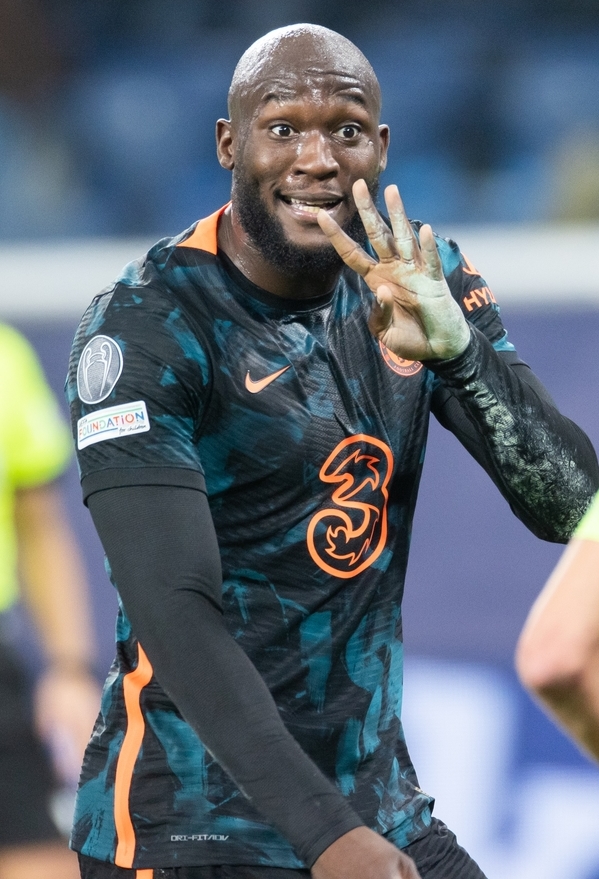
โรเมลู ลูกากู

| name = โรเมลู ลูกากู
| image = Romelu Lukaku 2021.jpg
| caption = ลูกากูขณะเล่นให้กับสโมสรฟุตบอลเชลซี|เชลซี เมื่อปี 2021
| fullname = โรเมลู เมนามา ลูกากู โบลินโกลี
| birth_place = แอนต์เวิร์ป เบลเยียม
| height = 1.90m
| position = กองหน้า|กองหน้าตัวเป้า
| currentclub = สโมสรกีฬาฟุตบอลนาโปลี|นาโปลี
| clubnumber = 11
| youthyears1 = 1999–2003
| youthclubs1 = สโมสรฟุตบอลรือเปิลโบม|รือเปิลโบม
| youthyears2 = 2003–2006
| youthclubs2 = สโมสรฟุตบอลเลียร์เซอ|เลียร์เซอ
| youthyears4 = 2006–2009
| youthclubs4 = ราชสโมสรกีฬาอันเดอร์เลคต์|อันเดอร์เลคต์
| years1 = 2009–2011
| clubs1 = ราชสโมสรกีฬาอันเดอร์เลคต์|อันเดอร์เลคต์
| caps1 = 73
| goals1 = 33
| years2 = 2011–2014
| clubs2 = สโมสรฟุตบอลเชลซี|เชลซี
| caps2 = 10
| goals2 = 0
| years3 = 2012–2013
| clubs3 = → สโมสรฟุตบอลเวสต์บรอมวิชอัลเบียน|เวสต์บรอมวิชอัลเบียน (ยืมตัว)
| caps3 = 35
| goals3 = 17
| years4 = 2013–2014
| clubs4 = → สโมสรฟุตบอลเอฟเวอร์ตัน|เอฟเวอร์ตัน (ยืมตัว)
| caps4 = 31
| goals4 = 15
| years5 = 2014–2017
| clubs5 = สโมสรฟุตบอลเอฟเวอร์ตัน|เอฟเวอร์ตัน
| caps5 = 110
| goals5 = 53
| years6 = 2017–2019
| clubs6 = สโมสรฟุตบอลแมนเชสเตอร์ยูไนเต็ด|แมนเชสเตอร์ยูไนเต็ด
| caps6 = 66
| goals6 = 28
| years7 = 2019–2021
| clubs7 = สโมสรฟุตบอลอินแตร์นาซีโอนาเลมีลาโน|อินเตอร์มิลาน
| caps7 = 72
| goals7 = 47
| years8 = 2021–2024
| clubs8 = สโมสรฟุตบอลเชลซี|เชลซี
| caps8 = 26
| goals8 = 8
| years9 = 2022–2023
| clubs9 = → สโมสรฟุตบอลอินแตร์นาซีโอนาเลมีลาโน|อินเตอร์มิลาน (ยืมตัว)
| caps9 = 25
| goals9 = 10
| years10 = 2023–2024
| clubs10 = → สมาคมกีฬาโรมา|โรมา (ยืมตัว)
| caps10 = 32
| goals10 = 13
| years11 = 2024–
| clubs11 = สโมสรกีฬาฟุตบอลนาโปลี|นาโปลี
| caps11 = 0
| goals11 = 0
| nationalyears1 = 2008
| nationalteam1 = ฟุตบอลทีมชาติเบลเยียมรุ่นอายุไม่เกิน 15 ปี|เบลเยียม อายุไม่เกิน 15 ปี
| nationalcaps1 = 4
| nationalgoals1 = 1
| nationalyears2 = 2011
| nationalteam2 = ฟุตบอลทีมชาติเบลเยียมรุ่นอายุไม่เกิน 18 ปี|เบลเยียม อายุไม่เกิน 18 ปี
| nationalcaps2 = 1
| nationalgoals2 = 0
| nationalyears3 = 2009
| nationalteam3 = ฟุตบอลทีมชาติเบลเยียมรุ่นอายุไม่เกิน 21 ปี|เบลเยียม อายุไม่เกิน 21 ปี
| nationalcaps3 = 5
| nationalgoals3 = 1
| nationalyears4 = 2010–
| nationalteam4 = ฟุตบอลทีมชาติเบลเยียม|เบลเยียม
| nationalcaps4 = 117
| nationalgoals4 = 85
Medal|Country|
โรเมลู เมนามา ลูกากู โบลินโกลี (; เกิด 13 พฤษภาคม ค.ศ. 1993) เป็นนักฟุตบอลชาวเบลเยียมเชื้อสายสาธารณรัฐประชาธิปไตยคองโก|คองโก ปัจจุบันเล่นในตำแหน่งกองหน้า|กองหน้าตัวเป้าให้แก่สโมสรกีฬาฟุตบอลนาโปลี|นาโปลี และฟุตบอลทีมชาติเบลเยียม|ทีมชาติเบลเยียม
ลูกากู เคยอยู่กับเชลซีมาก่อน และได้ถูกยืมตัวไปเล่นให้กับสโมสรฟุตบอลเวสต์บรอมวิชอัลเบียน|เวสต์บรอมวิชอัลเบียน ตลอดจนสโมสรฟุตบอลเอฟเวอร์ตัน|เอฟเวอร์ตัน จนกระทั่งสโมสรฟุตบอลเอฟเวอร์ตัน|เอฟเวอร์ตันได้ซื้อตัวมาอย่างถาวรในปลายเดือนกรกฎาคม ค.ศ. 2014 ด้วยราคาที่สูงที่สุดในประวัติศาสตร์สโมสร คือ 28 ล้านปอนด์ (ประมาณ 1,540 ล้านบาท) ด้วยสัญญา 5 ปี ในพรีเมียร์ลีก ฤดูกาล 2015–16|ฤดูกาล 2015–16 ลูกากูเล่นได้อย่างโดดเด่น ได้ชื่อว่าเป็นผู้เล่นกองหน้าที่ตัวใหญ่ มีแรงปะทะมาก แต่คล่องแคล่วว่องไวและมีการยิงประตูที่เฉียบคม
ในนัดที่ 4 ของพรีเมียร์ลีก ฤดูกาล 2016–17|ฤดูกาล 2016–17 เอฟเวอร์ตันเป็นฝ่ายบุกไปเยือนสโมสรฟุตบอลซันเดอร์แลนด์|ซันเดอร์แลนด์ ที่สนามสเตเดียมออฟไลต์ ลูกากูเป็นผู้ยิงแฮตทริกได้ในในนาทีที่ 60, 68 และ 71 นับเป็นผลการแข่งขันของนัดนี้ด้วย ทำให้เป็นผู้ยิงแฮตทริกแรกในพรีเมียร์ลีกฤดูกาลนี้ และจากผลการแข่งขันทำให้เอฟเวอร์ตันขึ้นสู่ที่ 3 ของอันดับตารางคะแนนหน้า 19, "ลูกากู 3 ตุง! ทอฟฟี่บุกอัดแมวดำ 3-0 ขึ้นที่ 3". "เกร็ดข่าวลูกหนัง". ไทยรัฐปีที่ 67 ฉบับที่ 21421: วันพุธที่ 14 กันยายน พ.ศ. 2559 ขึ้น 13 ค่ำ เดือน 10 ปีวอก
หลังจากที่ทำผลงานอันยอดเยี่ยมตลอด 3 ฤดูกาลให้กับเอฟเวอร์ตัน และมีชื่อติดทีมยอดเยี่ยมของพีเอฟเอในฤดูกาล 2016–17 ลูกากูได้เซ็นสัญญากับสโมสรฟุตบอลแมนเชสเตอร์ยูไนเต็ด|แมนเชสเตอร์ยูไนเต็ดใน ค.ศ. 2017 ค่าตัวโดยประมาณ 75 ล้านปอนด์ ทำให้เขากลายเป็นผู้เล่นชาวเบลเยียมที่มีค่าตัวสูงที่สุดในประวัติศาสตร์
ในนามฟุตบอลทีมชาติเบลเยียม|ทีมชาติเบลเยียม ลูกากูกลายเป็นผู้เล่นที่ทำประตูสูงสุดตลอดกาล เขาลงเล่นทีมชาติชุดใหญ่ครั้งแรกในปี 2010 ด้วยวัย 17 ปี หลังจากนั้น เขาได้ลงเล่นในฟุตบอลโลก 2 ครั้ง และฟุตบอลชิงแชมป์แห่งชาติยุโรปอีกหนึ่งครั้ง สำหรับในการแข่งขันฟุตบอลโลก 2018 ลูกากูมีส่วนช่วยให้เบลเยียมจบอันดับที่ 3 เขาเป็นผู้ทำประตูสูงสุดอันดับที่ 2 และได้รับรางวัลรองเท้าทองแดงในรายการนั้น
==สถิติการค้าแข้ง==
===สโมสร===
| class=wikitable style="text-align: center"
|+ จำนวนการลงสนามและประตูโดยสโมสร, ฤดูกาลและการแข่งขัน
|-
!rowspan=2|สโมสร
!rowspan=2|ฤดูกาล
!colspan=3|ลีก
!colspan=2|เนชันแนล คัพ
!colspan=2|อีเอฟแอลคัพ|ลีก คัพ
!colspan=2|ยุโรป
!colspan=2|อื่น
!colspan=2|ทั้งหมด
|-
!ดิวิชัน!!ลงสนาม!!ประตู!!ลงสนาม!!ประตู!!ลงสนาม!!ประตู!!ลงสนาม!!ประตู!!ลงสนาม!!ประตู!!ลงสนาม!!ประตู
|-
|rowspan=5|ราชสโมสรกีฬาอันเดอร์เลคต์|อันเดอร์เลคต์
|ราชสโมสรกีฬาอันเดอร์เลคต์ในฤดูกาล 2008–09|2008–09
|เบลเจียนเฟิสต์ดิวิชัน เอ|เบลเจียน เฟิสต์ ดิวิชัน
|1||0||0||0||colspan=2|—||0||0||colspan=2|—||1||0
|-
|ราชสโมสรกีฬาอันเดอร์เลคต์ในฤดูกาล 2009–10|2009–10
|เบลเจียนเฟิสต์ดิวิชัน เอ|เบลเจียน โปร ลีก
|33||15||1||0||colspan=2|—||11||4||colspan=2|—||45||19
|-
|เบลเจียนโปรลีก ฤดูกาล 2010–11|2010–11
|เบลเจียน โปร ลีก
|37||16||2||0||colspan=2|—||11||4||colspan=2|—||50||20
|-
|เบลเจียนโปรลีก ฤดูกาล 2011–12|2011–12
|เบลเจียน โปร ลีก
|2||2||colspan=2|—||colspan=2|—||colspan=2|—||colspan=2|—||2||2
|-
!colspan=2|รวม
!73!!33!!3!!0!!colspan=2|—!!22!!8!!colspan=2|—||98!!41
|-
|rowspan=3|สโมสรฟุตบอลเชลซี|เชลซี
|สโมสรฟุตบอลเชลซีในฤดูกาล 2011–12|2011–12
|พรีเมียร์ลีก
|8||0||1||0||3||0||0||0||colspan=2|—||12||0
|-
|สโมสรฟุตบอลเชลซีในฤดูกาล 2013–14|2013–14
|พรีเมียร์ลีก
|2||0||colspan=2|—||colspan=2|—||0||0||1||0||3||0
|-
!colspan=2|รวม
!10!!0!!1!!0!!3!!0!!0!!0!!1!!0!!15!!0
|-
|สโมสรฟุตบอลเวสต์บรอมมิชอัลเบียน|เวสต์บรอมมิชอัลเบียน (ยืมตัว)
|สโมสรฟุตบอลเวสต์บรอมมิชอัลเบียนในฤดูกาล 2012–13|2012–13
|พรีเมียร์ลีก
|35||17||2||0||1||0||colspan=2|—||colspan=2|—||38||17
|-
|สโมสรฟุตบอลเอฟเวอร์ตัน|เอฟเวอร์ตัน (ยืมตัว)
|สโมสรฟุตบอลเอฟเวอร์ตันในฤดูกาล 2013–14|2013–14
|พรีเมียร์ลีก
|31||15||1||1||1||0||colspan=2|—||colspan=2|—||33||16
|-
|rowspan=4|เอฟเวอร์ตัน
|สโมสรฟุตบอลเอฟเวอร์ตันในฤดูกาล 2014–15|2014–15
|พรีเมียร์ลีก
|36||10||2||2||1||0||9||8||colspan=2|—||48||20
|-
|สโมสรฟุตบอลเอฟเวอร์ตันในฤดูกาล 2015–16|2015–16
|พรีเมียร์ลีก
|37||18||3||3||6||4||colspan=2|—||colspan=2|—||46||25
|-
|สโมสรฟุตบอลเอฟเวอร์ตันในฤดูกาล 2016–17|2016–17
|พรีเมียร์ลีก
|37||25||1||1||1||0||colspan=2|—||colspan=2|—||39||26
|-
!colspan=2|รวม
!141!!68!!7!!7!!9!!4!!9!!8!!colspan=2|—||166!!87
|-
|rowspan=3|สโมสรฟุตบอลแมนเชสเตอร์ยูไนเต็ด|แมนเชสเตอร์ยูไนเต็ด
|สโมสรฟุตบอลแมนเชสเตอร์ยูไนเต็ดในฤดูกาล 2017–18|2017–18
|พรีเมียร์ลีก
|34||16||6||5||2||0||8||5||1||1||51||27
|-
|สโมสรฟุตบอลแมนเชสเตอร์ยูไนเต็ดในฤดูกาล 2018–19|2018–19
|พรีเมียร์ลีก
|32||12||3||1||1||0||9||2||colspan=2|—||45||15
|-
!colspan=2|ทั้งหมด
!66||28||9||6||3||0||17||7||1||1||96||42
|-
|rowspan=1|สโมสรฟุตบอลอินแตร์นาซีโอนาเลมีลาโน|อินแตร์นาซีโอนาเลมีลาโน
|2019–20
|เซเรียอา
|25||17||3||2|| colspan="2" |—||7||4|| colspan="2" |—||35||23
|-
!colspan=3|ทั้งหมด
!350||163||25||15||16||4||55||27||2||1||418||210
|
=== ทีมชาติ ===
=== ประตูในนามทีมชาติ ===
:"อัปเดตล่าสุดเมื่อวันที่ 9 กันยายน 2019"
| class="wikitable plainrowheaders sortable"
|-
!scope=col|ลำดับ
!scope=col|นัดลงเล่น
!scope=col|วันที่
!scope=col|สนาม
!scope=col|คู่แข่ง
!scope=col|ประตู
!scope=col|ผล
!scope=col|รายการแข่งขัน
!scope=col class=unsortable|อ้างอิง
|-
!scope=row style="text-align: center;"|1
|rowspan=2 align=center|8||rowspan=2|17 พฤศจิกายน 2010||rowspan=2|Tsentralnyi Profsoyuz Stadion (Voronezh)|Tsentralnyi Profsoyuz Stadion, Voronezh, Russia||rowspan=2|||align=center|1–0||rowspan=2 align=center|2–0||rowspan=3|เกมกระชับมิตร || rowspan=2|
|-
!scope=row style="text-align: center;"|2
|align=center|2–0
|-
!scope=row style="text-align: center;"|3
|align=center|16||15 August 2012||King Baudouin Stadium, Brussels, Belgium||||align=center|3–2||align=center|4–2 ||
|-
!scope=row style="text-align: center;"|4
|rowspan=2 align=center|23||rowspan=2|11 ตุลาคม 2013||rowspan=2|Stadion Maksimir, Zagreb, Croatia||rowspan=2|||align=center|1–0||rowspan=2 align=center|2–1||rowspan=2| ฟุตบอลโลก 2014 รอบคัดเลือก || rowspan=2|
|-
!scope=row style="text-align: center;"|5
|align=center|2–0
|-
!scope=row style="text-align: center;"|6
|rowspan=3 align=center|28||rowspan=3|26 พฤษภาคม 2014||rowspan=3|Cristal Arena, Genk, Belgium||rowspan=3|||align=center|1–0||rowspan=3 align=center|5–1 (*)||rowspan=4|เกมกระชับมิตร || rowspan=3|
|-
!scope=row style="text-align: center;"|7
|align=center|3–1
|-
!scope=row style="text-align: center;"|8
|align=center|4–1
|-
!scope=row style="text-align: center;"|9
|align=center|29||1 มิถุนายน 2014||Friends Arena, Solna Municipality|Solna, Sweden||||align=center|1–0||align=center|2–0 ||
|-
!scope=row style="text-align: center;"|10
|align=center|33||1 กรกฎาคม 2014||Itaipava Arena Fonte Nova, Salvador, Bahia|Salvador, Brazil||||align=center|2–0 ||align=center|2–1 ||ฟุตบอลโลก 2014 ||
|-
!scope=row style="text-align: center;"|11
|align=center|37||12 พฤศจิกายน 2014||King Baudouin Stadium, Brussels, Belgium||||align=center|3–1||align=center|3–1||rowspan=5|เกมกระชับมิตร ||
|-
!scope=row style="text-align: center;"|12
|align=center|43||29 มีนาคม 2016||Estádio Dr. Magalhães Pessoa, Leiria, Portugal||||align=center|1–2||align=center|1–2 ||
|-
!scope=row style="text-align: center;"|13
|align=center|44||28 พฤษภาคม 2016||Stade de Genève, Geneva, Switzerland||||align=center|1–1||align=center|2–1 ||
|-
!scope=row style="text-align: center;"|14
|align=center|45||1 มิถุนายน 2016||rowspan=2|King Baudouin Stadium, Brussels, Belgium||||align=center|1–1||align=center|1–1 ||
|-
!scope=row style="text-align: center;"|15
|align=center|46||5 มิถุนายน 2016||||align=center|1–0||align=center|3–2 ||
|-
!scope=row style="text-align: center;"|16
|rowspan=2 align=center|48||rowspan=2|18 มิถุนายน 2016||rowspan=2|Nouveau Stade de Bordeaux, Bordeaux, France||rowspan=2|||align=center|1–0||rowspan=2 align=center|3–0||rowspan=2| ฟุตบอลชิงแชมป์แห่งชาติยุโรป 2016 || rowspan=2|
|-
!scope=row style="text-align: center;"|17
|align=center|3–0
|-
!scope=row style="text-align: center;"|18
|rowspan=2 align=center|53||rowspan=2|6 กันยายน 2016||rowspan=2|GSP Stadium, Nicosia, Cyprus||rowspan=2|||align=center|1–0||rowspan=2 align=center|3–0||rowspan=11| ฟุตบอลโลก 2018 รอบคัดเลือก โซนยุโรป|ฟุตบอลโลก 2018 รอบคัดเลือ || rowspan=2|
|-
!scope=row style="text-align: center;"|19
|align=center|2–0
|-
!scope=row style="text-align: center;"|20
|align=center|54||7 ตุลาคม 2016||rowspan=4|King Baudouin Stadium, Brussels, Belgium||||align=center|4–0||align=center|4–0 ||
|-
!scope=row style="text-align: center;"|21
|rowspan=2 align=center|56||rowspan=2|13 พฤศจิกายน 2016||rowspan=2|||align=center|7–1||rowspan=2 align=center|8–1 || rowspan=2 |
|-
!scope=row style="text-align: center;"|22
|align=center|8–1
|-
!scope=row style="text-align: center;"|23
|align=center|57||25 มีนาคม 2017||||align=center|1–1||align=center|1–1 ||
|-
!scope=row style="text-align: center;"|24
|rowspan=3 align=center|61||rowspan=3|31 August 2017||rowspan=3|Stade Maurice Dufrasne, Liège, Belgium||rowspan=3|||align=center|3–0||rowspan=3 align=center|9–0 || rowspan=3 |
|-
!scope=row style="text-align: center;"|25
|align=center|5–0
|-
!scope=row style="text-align: center;"|26
|align=center|9–0
|-
!scope=row style="text-align: center;"|27
|align=center|62||3 กันยายน 2017||Karaiskakis Stadium, Athens, Greece||||align=center|2–1||align=center|2–1 ||
|-
!scope=row style="text-align: center;"|28
|align=center|63||10 ตุลาคม 2017||rowspan=3|King Baudouin Stadium, Brussels, Belgium||||align=center|4–0||align=center|4–0 ||
|-
!scope=row style="text-align: center;"|29
|rowspan=2 align=center|64||rowspan=2|10 พฤศจิกายน 2017||rowspan=2|||align=center|2–1||rowspan=2 align=center|3–3||rowspan=8|เกมกระชับมิตร || rowspan=2 |
|-
!scope=row style="text-align: center;"|30
|align=center|3–3
|-
!scope=row style="text-align: center;"|31
|align=center|65||14 พฤศจิกายน 2017||Jan Breydel Stadium, Bruges, Belgium||||align=center|1–0||align=center|1–0 ||
|-
!scope=row style="text-align: center;"|32
|rowspan=2 align=center|66||rowspan=2|27 มีนาคม 2018||rowspan=5|King Baudouin Stadium, Brussels, Belgium||rowspan=2|||align=center|1–0||rowspan=2 align=center|4–0 || rowspan=2|
|-
!scope=row style="text-align: center;"|33
|align=center|2–0
|-
!scope=row style="text-align: center;"|34
|align=center|68||6 มิถุนายน 2018||||align=center|1–0||align=center| 3–0 ||
|-
!scope=row style="text-align: center;"|35
|rowspan=2 align=center|69||rowspan=2|11 มิถุนายน 2018||rowspan=2|||align=center|2–1||rowspan=2 align=center|4–1 || rowspan=2|
|-
!scope=row style="text-align: center;"|36
|align=center|3–1
|-
!scope=row style="text-align: center;"|37
|rowspan=2 align=center|70||rowspan=2|18 มิถุนายน 2018||rowspan=2|Fisht Olympic Stadium, Sochi, Russia||rowspan=2|||align=center|2–0||rowspan=2 align=center|3–0||rowspan=4|ฟุตบอลโลก 2018 || rowspan=2 |
|-
!scope=row style="text-align: center;"|38
|align=center|3–0
|-
!scope=row style="text-align: center;"|39
|rowspan=2 align=center|71||rowspan=2|23 มิถุนายน 2018||rowspan=2|Otkritie Arena, Moscow, Russia||rowspan=2|||align=center|2–0||rowspan=2 align=center|5–2 || rowspan=2|
|-
!scope=row style="text-align: center;"|40
|align=center|3–1
|-
!scope=row style="text-align: center;"|41
|align=center|76||7 กันยายน 2018||Hampden Park, Glasgow, Scotland||||align=center|1–0 ||align=center|4–0 ||เกมกระชับมิตร ||
|-
!scope=row style="text-align: center;"|42
|rowspan=2 align=center|77||rowspan=2|11 กันยายน 2018||rowspan=2|Laugardalsvöllur, Reykjavík, Iceland||rowspan=2|||align=center|2–0||rowspan=2 align=center|3–0 ||rowspan=4| ยูฟ่าเนชันส์ลีก ฤดูกาล 2018–19 ลีกเอ || rowspan=2|
|-
!scope=row style="text-align: center;"|43
|align=center|3–0
|-
!scope=row style="text-align: center;"|44
|rowspan=2 align=center|78||rowspan=2|12 ตุลาคม 2018||rowspan=5|King Baudouin Stadium, Brussels, Belgium||rowspan=2|||align=center|1–0||rowspan=2 align=center|2–1 || rowspan=2|
|-
!scope=row style="text-align: center;"|45
|align=center|2–1
|-
!scope=row style="text-align: center;"|46
|align=center|80||8 มิถุนายน 2019||||align=center|3–0||align=center|3–0||rowspan=4| ฟุตบอลชิงแชมป์แห่งชาติยุโรป 2020 รอบคัดเลือก ||
|-
!scope=row style="text-align: center;"|47
|rowspan=2 align=center|81||rowspan=2|11 มิถุนายน 2019||rowspan=3|||align=center|1–0||rowspan=2 align=center|3–0 || rowspan=2|
|-
!scope=row style="text-align: center;"|48
|align=center|2–0
|-
!scope=row style="text-align: center;"|49
|align=center|82||9 กันยายน 2019||Hampden Park, Glasgow, Scotland ||align=center|1–0|| align=center|4–0 ||
|-
|
== หมายเหตุ ==
==เกียรติประวัติ==
;แมนเชสเตอร์ยูไนเต็ด
*เอฟเอคัพ รองชนะเลิศ: 2017–18 FA Cup|2017–18
*ยูฟ่าซูเปอร์คัพ รองชนะเลิศ: 2017 UEFA Super Cup|2017
; อินเตอร์มิลาน
*เซเรียอา (1): เซเรียอา ฤดูกาล 2020–21|2020–21
*ยูฟ่ายูโรปาลีก: ยูฟ่ายูโรปาลีก ฤดูกาล 2019–20|2019–20 (รองชนะเลิศ)
== อ้างอิง ==
== แหล่งข้อมูลอื่น ==
* Official Website
* โรเมลู ลูกากู - Topforward
* Belgium Stats at Belgian FA
*
*
Navboxes
| title = ทีมชาติเบลเยียม
| bg = #d4071a
| fg = #ffce4a
| bordercolor = black
หมวดหมู่:กองหน้าฟุตบอล
หมวดหมู่:บุคคลจากแอนต์เวิร์ป
หมวดหมู่:นักฟุตบอลชาวเบลเยียม
หมวดหมู่:นักฟุตบอลทีมชาติเบลเยียม
หมวดหมู่:ผู้เล่นในพรีเมียร์ลีก
หมวดหมู่:ผู้เล่นในเซเรียอา
หมวดหมู่:ผู้เล่นสโมสรฟุตบอลเชลซี
หมวดหมู่:ผู้เล่นสโมสรฟุตบอลเอฟเวอร์ตัน
หมวดหมู่:ผู้เล่นสโมสรฟุตบอลเวสต์บรอมมิชอัลเบียน
หมวดหมู่:ผู้เล่นสโมสรฟุตบอลแมนเชสเตอร์ยูไนเต็ด
หมวดหมู่:ผู้เล่นสโมสรฟุตบอลอินแตร์นาซีโอนาเลมีลาโน
หมวดหมู่:ผู้เล่นในฟุตบอลโลก 2014
หมวดหมู่:ผู้เล่นในฟุตบอลชิงแชมป์แห่งชาติยุโรป 2016
หมวดหมู่:ผู้เล่นในฟุตบอลโลก 2018
หมวดหมู่:ผู้เล่นในฟุตบอลชิงแชมป์แห่งชาติยุโรป 2020
หมวดหมู่:ผู้เล่นในฟุตบอลโลก 2022
หมวดหมู่:ผู้เล่นในฟุตบอลชิงแชมป์แห่งชาติยุโรป 2024